Duchy of Ferrara

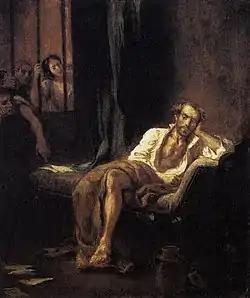
"Torquato Tasso in the St. Ann's hospital of Ferrara", by Eugène Delacroix

His son Alfonso II married Lucrezia, daughter of grand-duke Cosimo I of Tuscany, then Barbara, sister of Emperor Maximilian II and finally Margherita Gonzaga, daughter of the Duke of Mantua. He raised the glory of Ferrara to its highest point, and was the patron of Tasso, Guarini, and Cremonini – favouring, as the princes of his house had always done, the arts and sciences. During the reign of Alfonso II, Ferrara once again developed an opulent court with an impressive musical establishment, rivaled in Italy only by the adjacent city of Venice, and the traditional musical centres such as Rome, Florence, and Milan. Composers such as Luzzasco Luzzaschi, Lodovico Agostini, and later Carlo Gesualdo, represented the avant-garde tendency of the composers there, writing for gifted virtuoso performers, including the famous "concerto di donne" — the three virtuoso female singers Laura Peverara, Anna Guarini, and Livia d'Arco. Vincenzo Galilei praised the work of Luzzaschi, and Girolamo Frescobaldi studied with him.